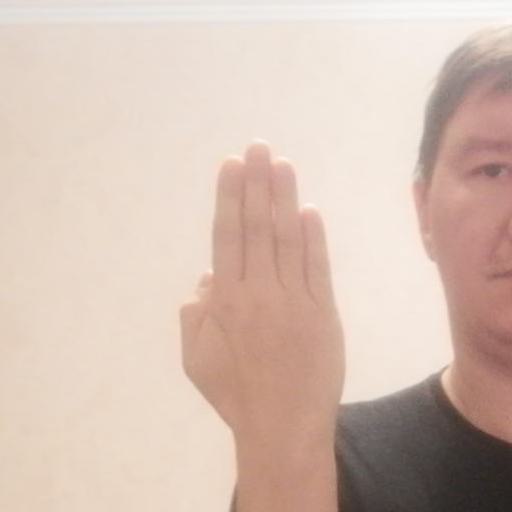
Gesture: stop_inverted